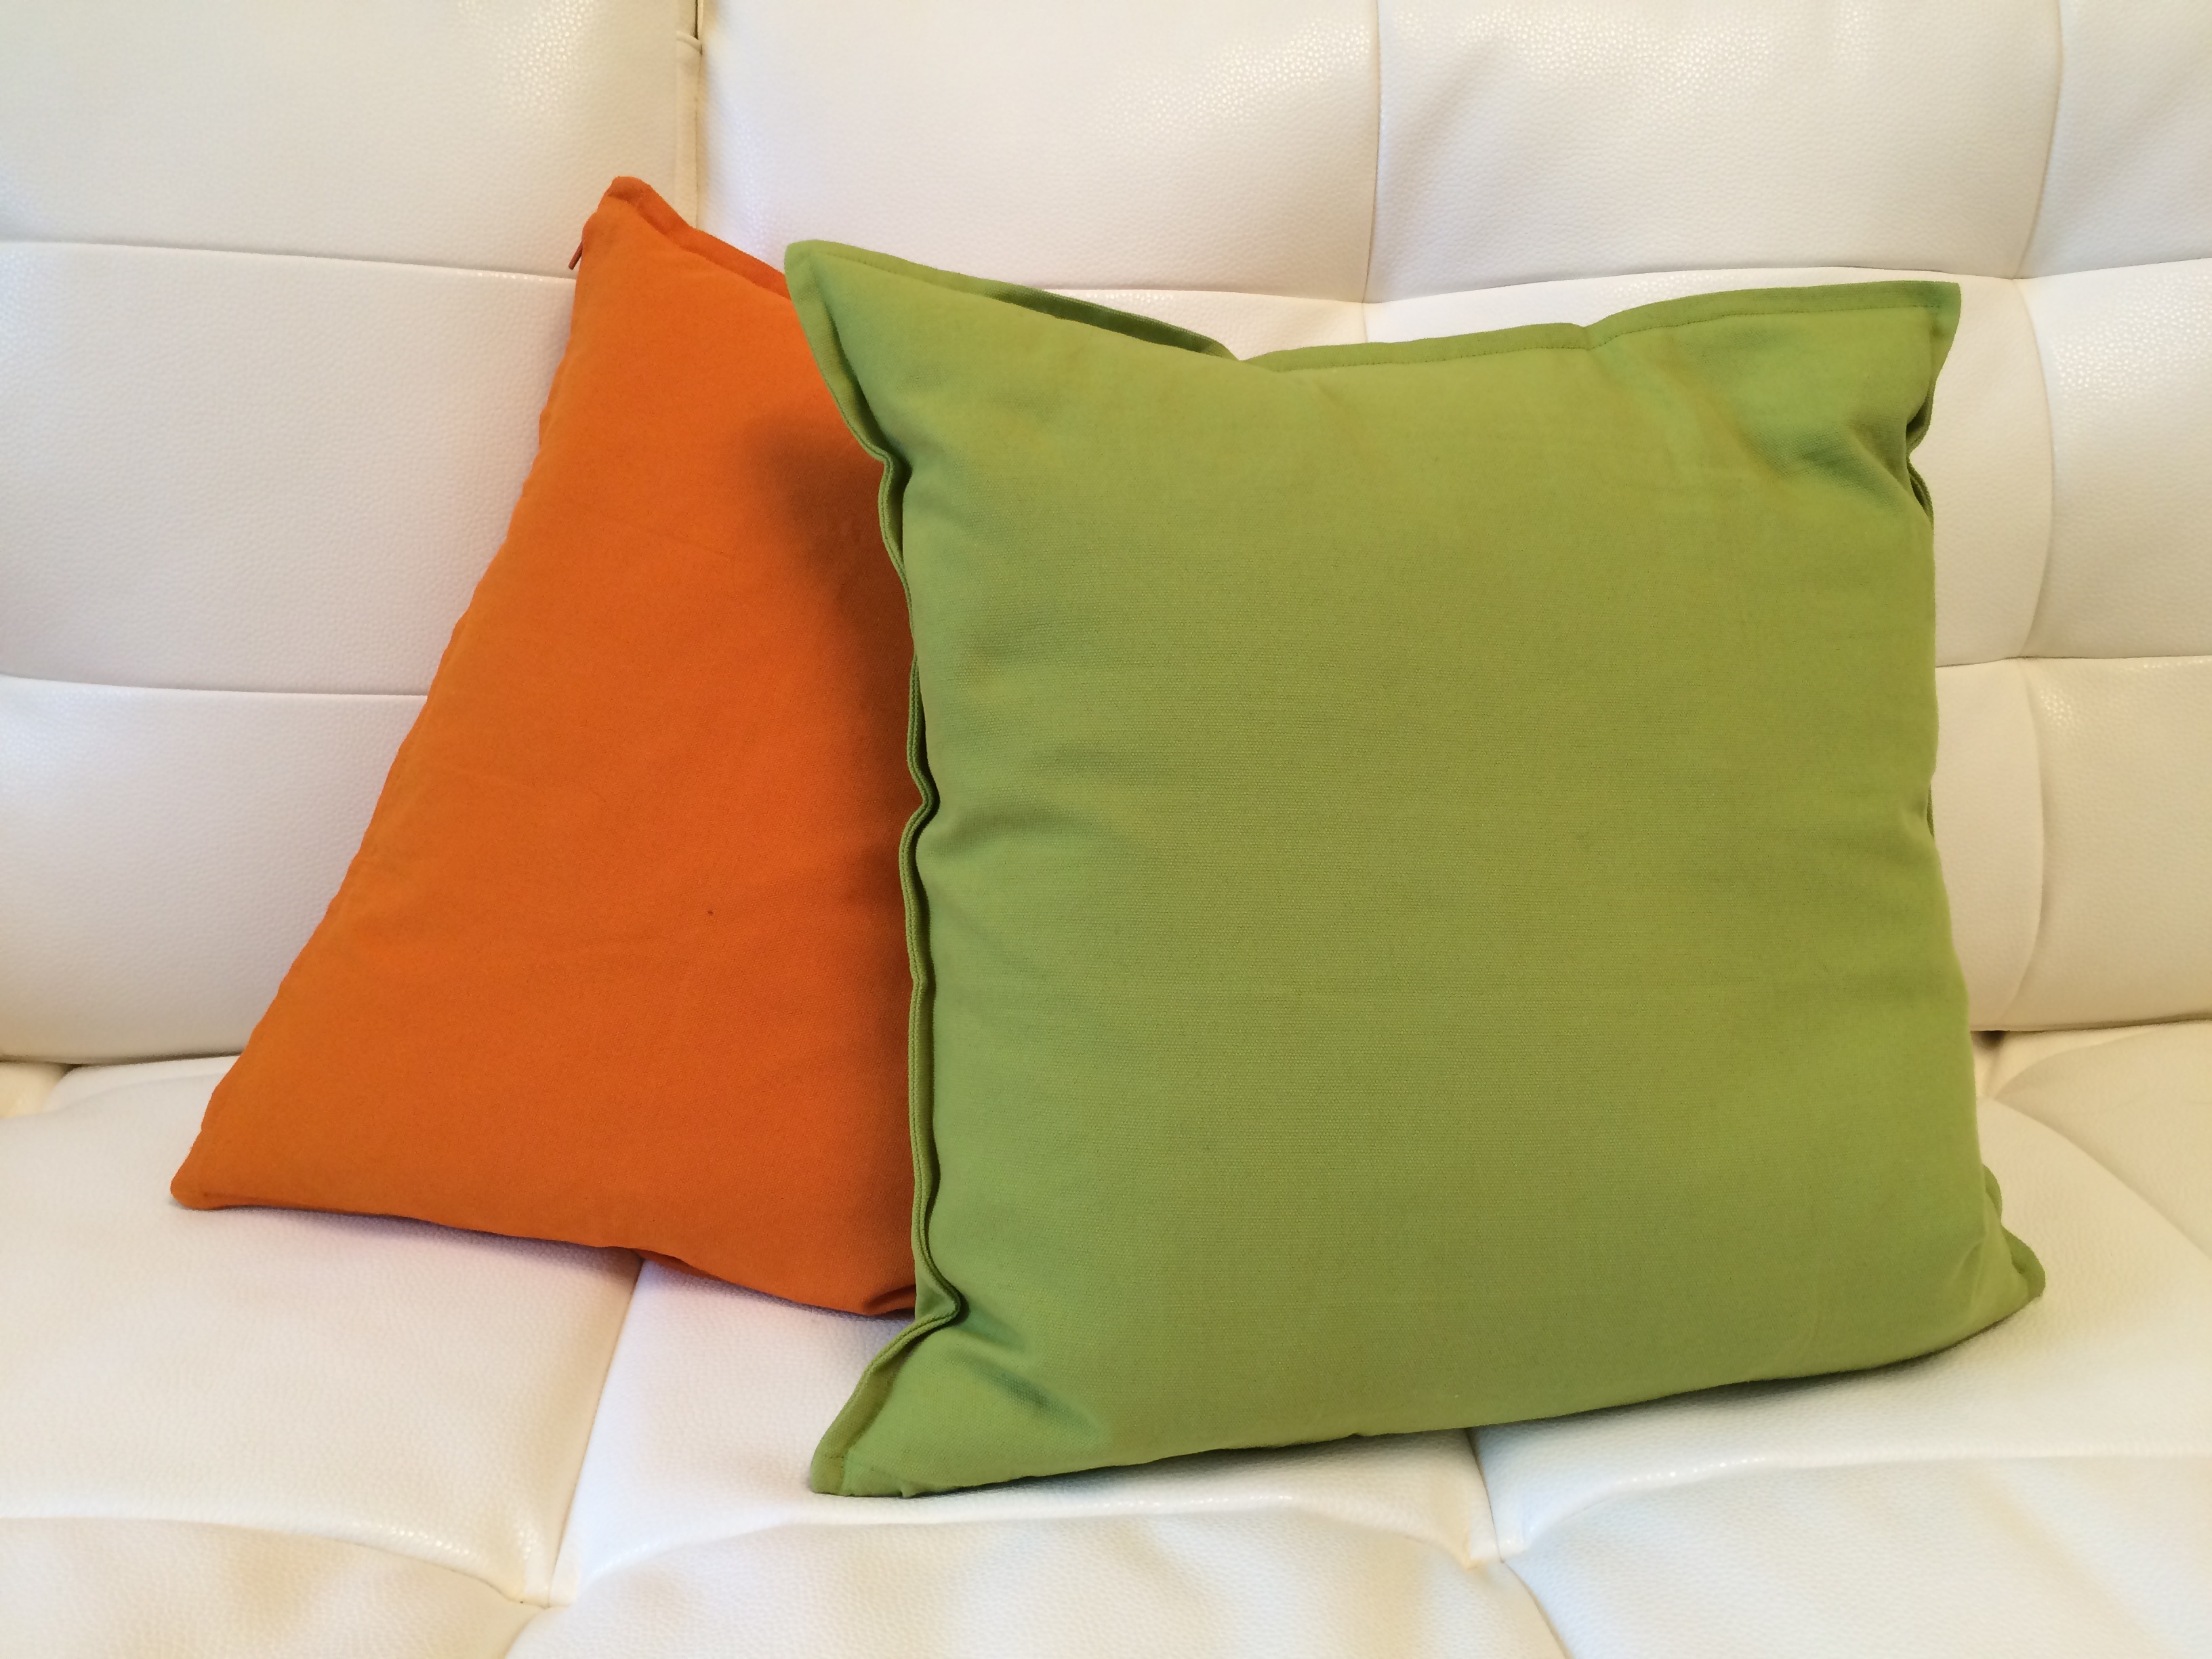
home, green, clean, rest, furniture, pillow, material, cushion, textile, sleep, design, bed, comfort, domestic, cotton, household, pillows, bedding, duvet cover, bed sheet, pile of pillows